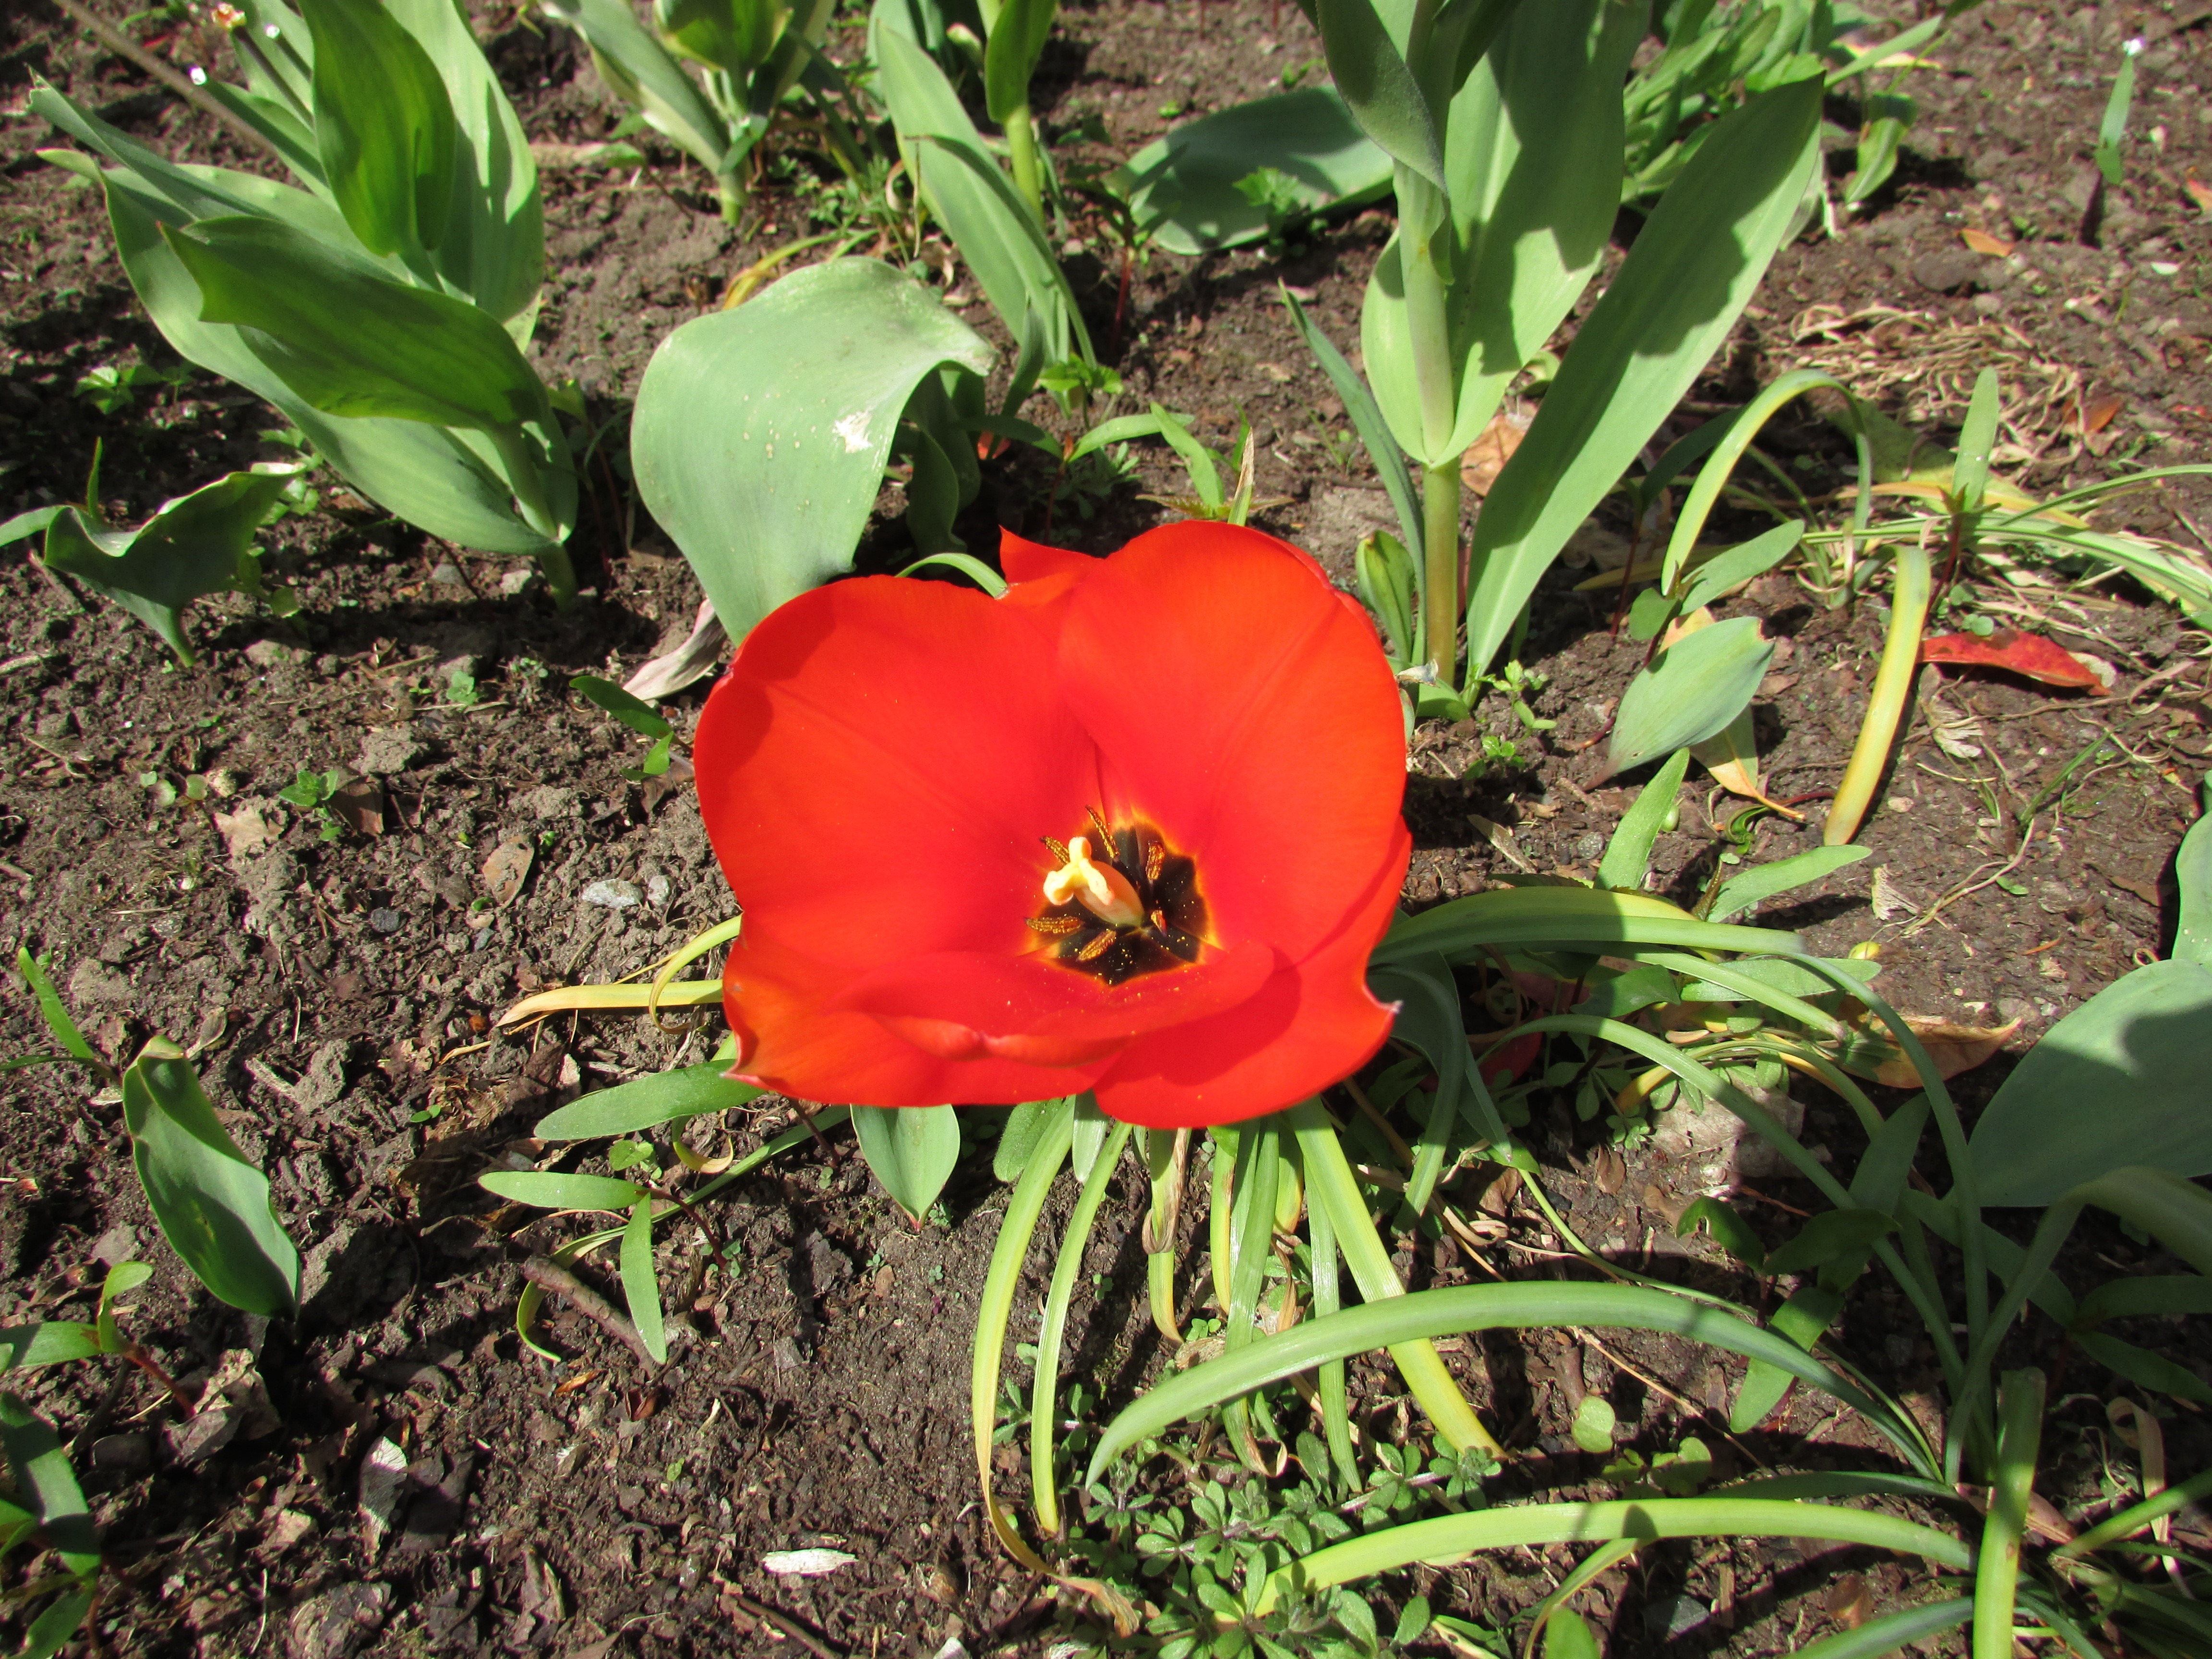
blossom, plant, flower, petal, bloom, tulip, botany, garden, flora, wildflower, red flower, poppy, remembrance, daylily, flowering plant, land plant, calochortus